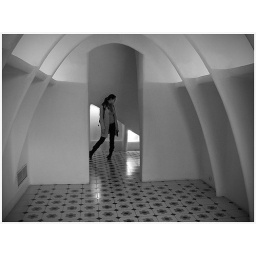
in white house